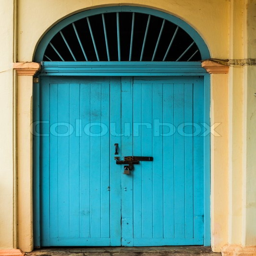
stock image ofwooden front door to the house , colonial old building style .